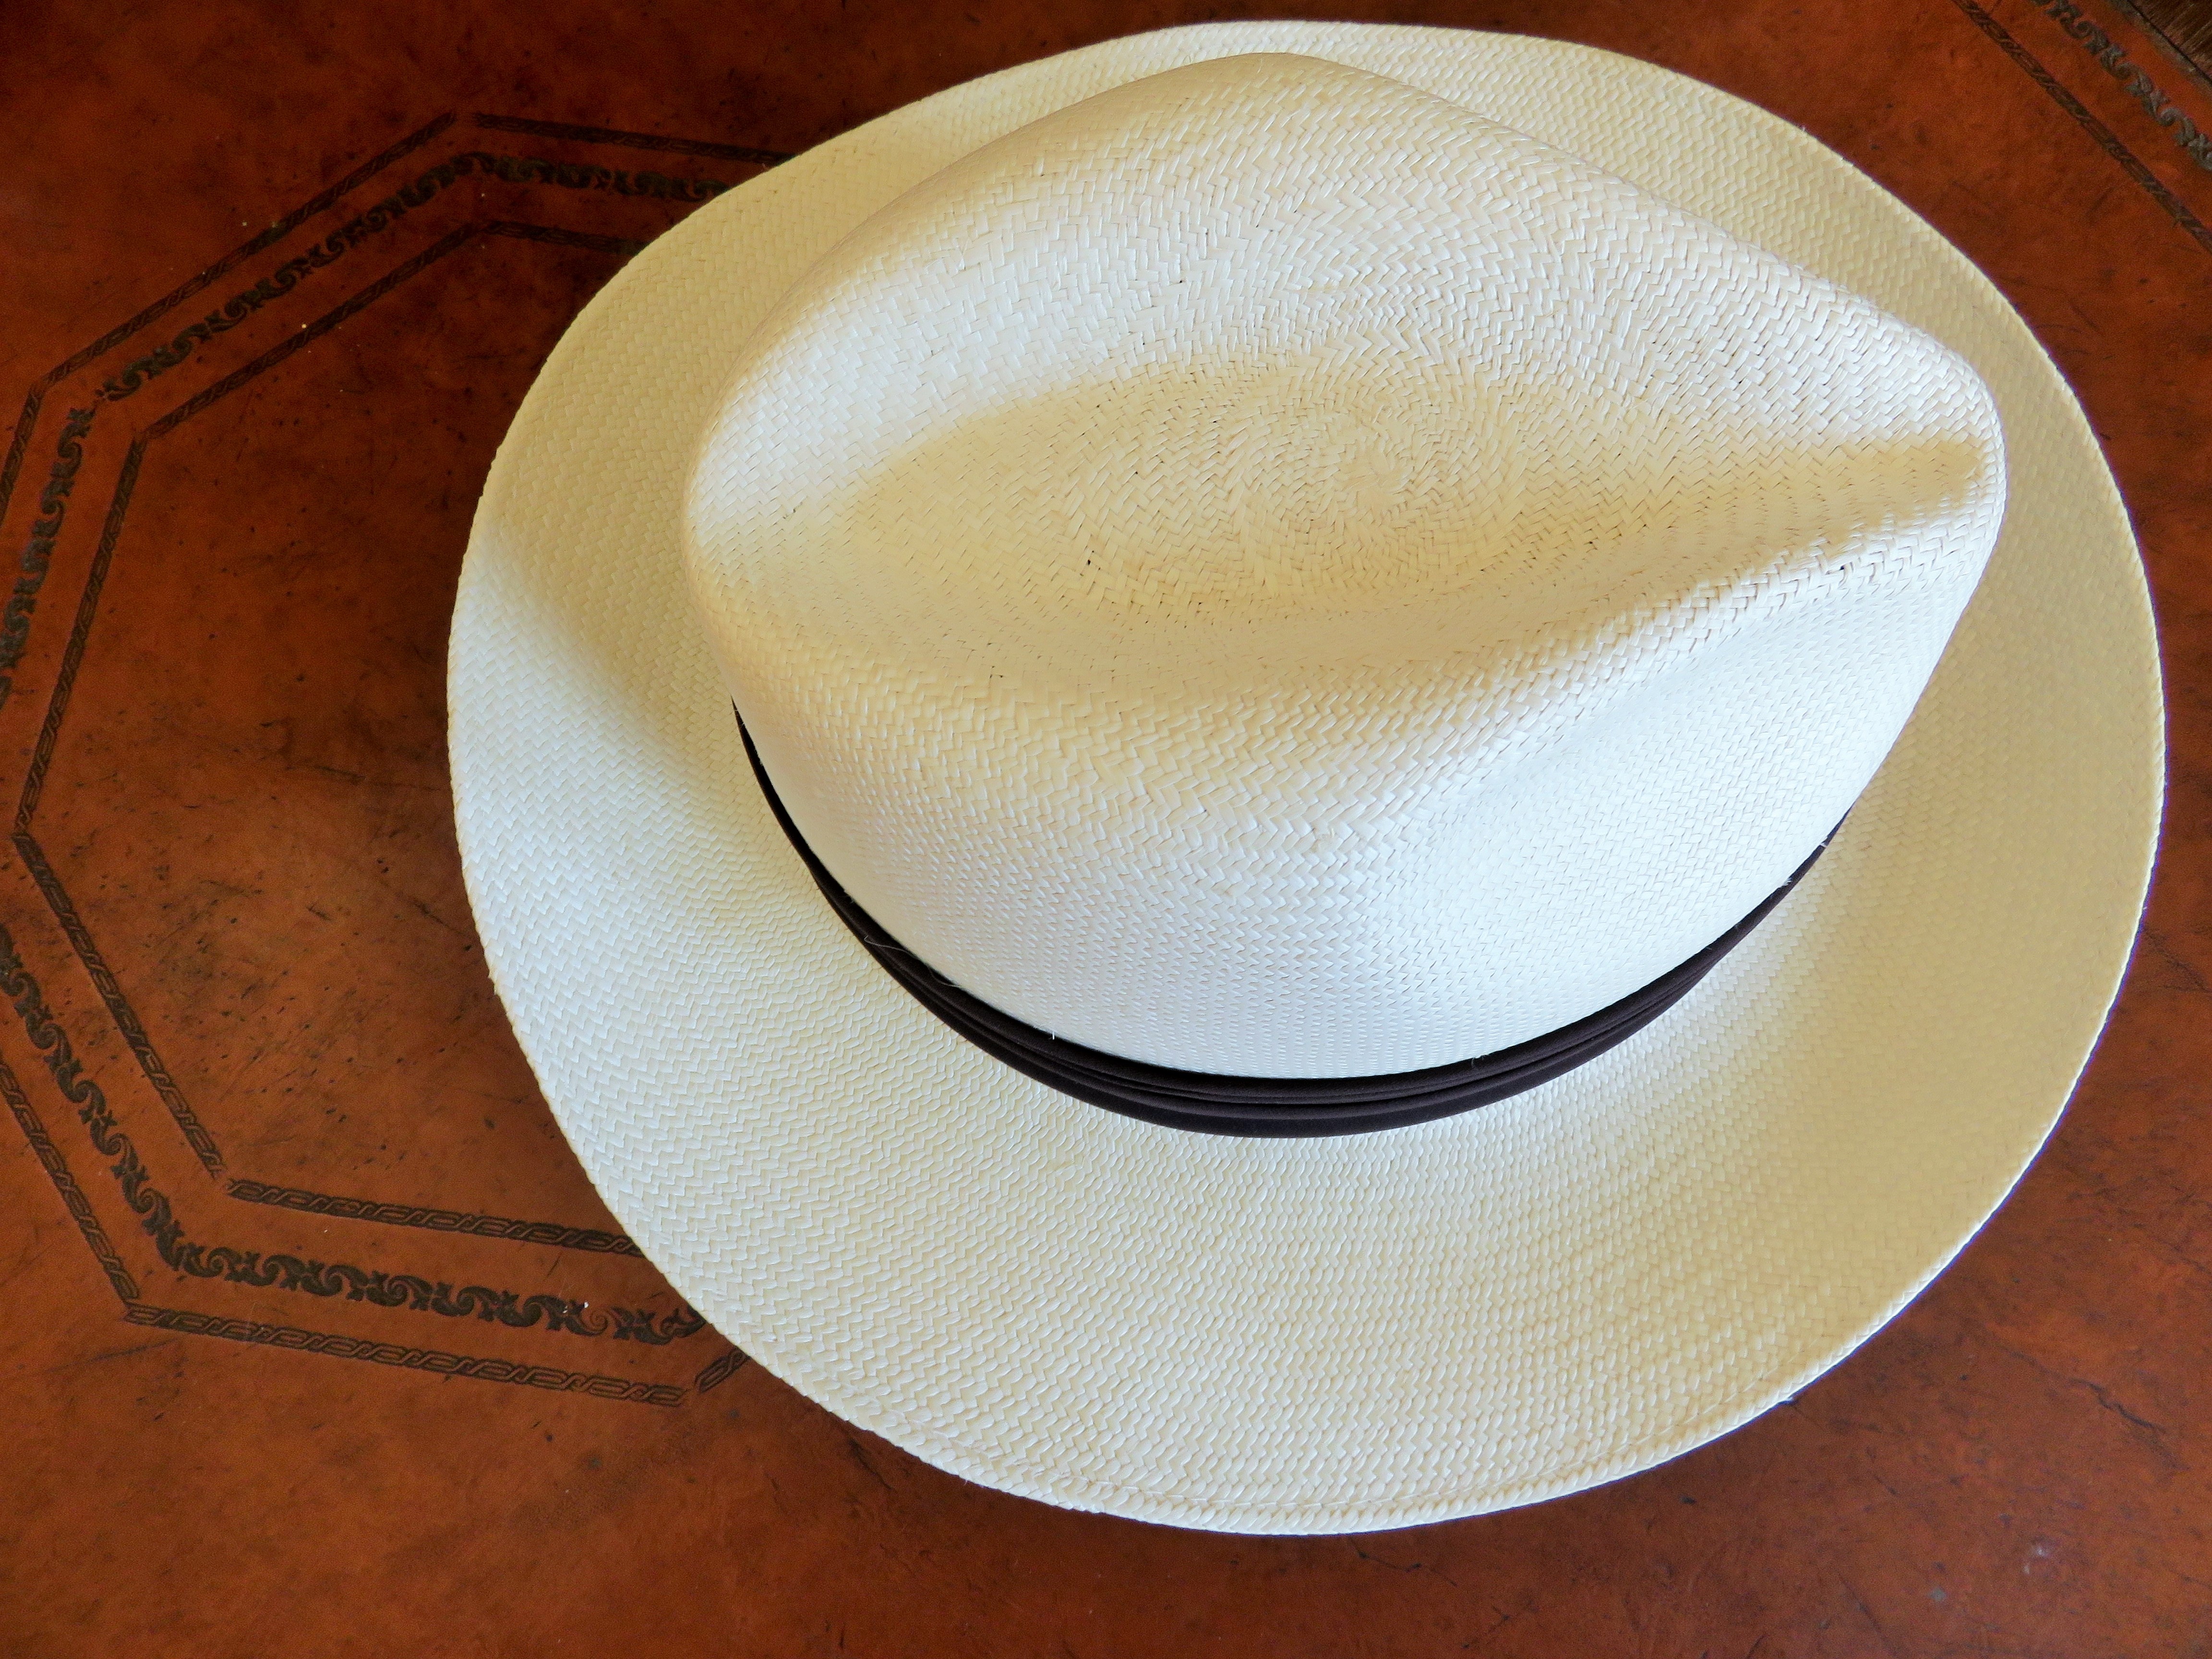
white, texture, hat, clothing, ribbon, headgear, circle, men, straw, handmade, brim, traditional, ecuador, fedora, woven, crease, cuenca, panama hat, wide brim, cowboy hat, fashion accessory, pinch, gutter dent, side dented crown, toquilla, jipijapa palm, pinch front, indented crown, homero ortega